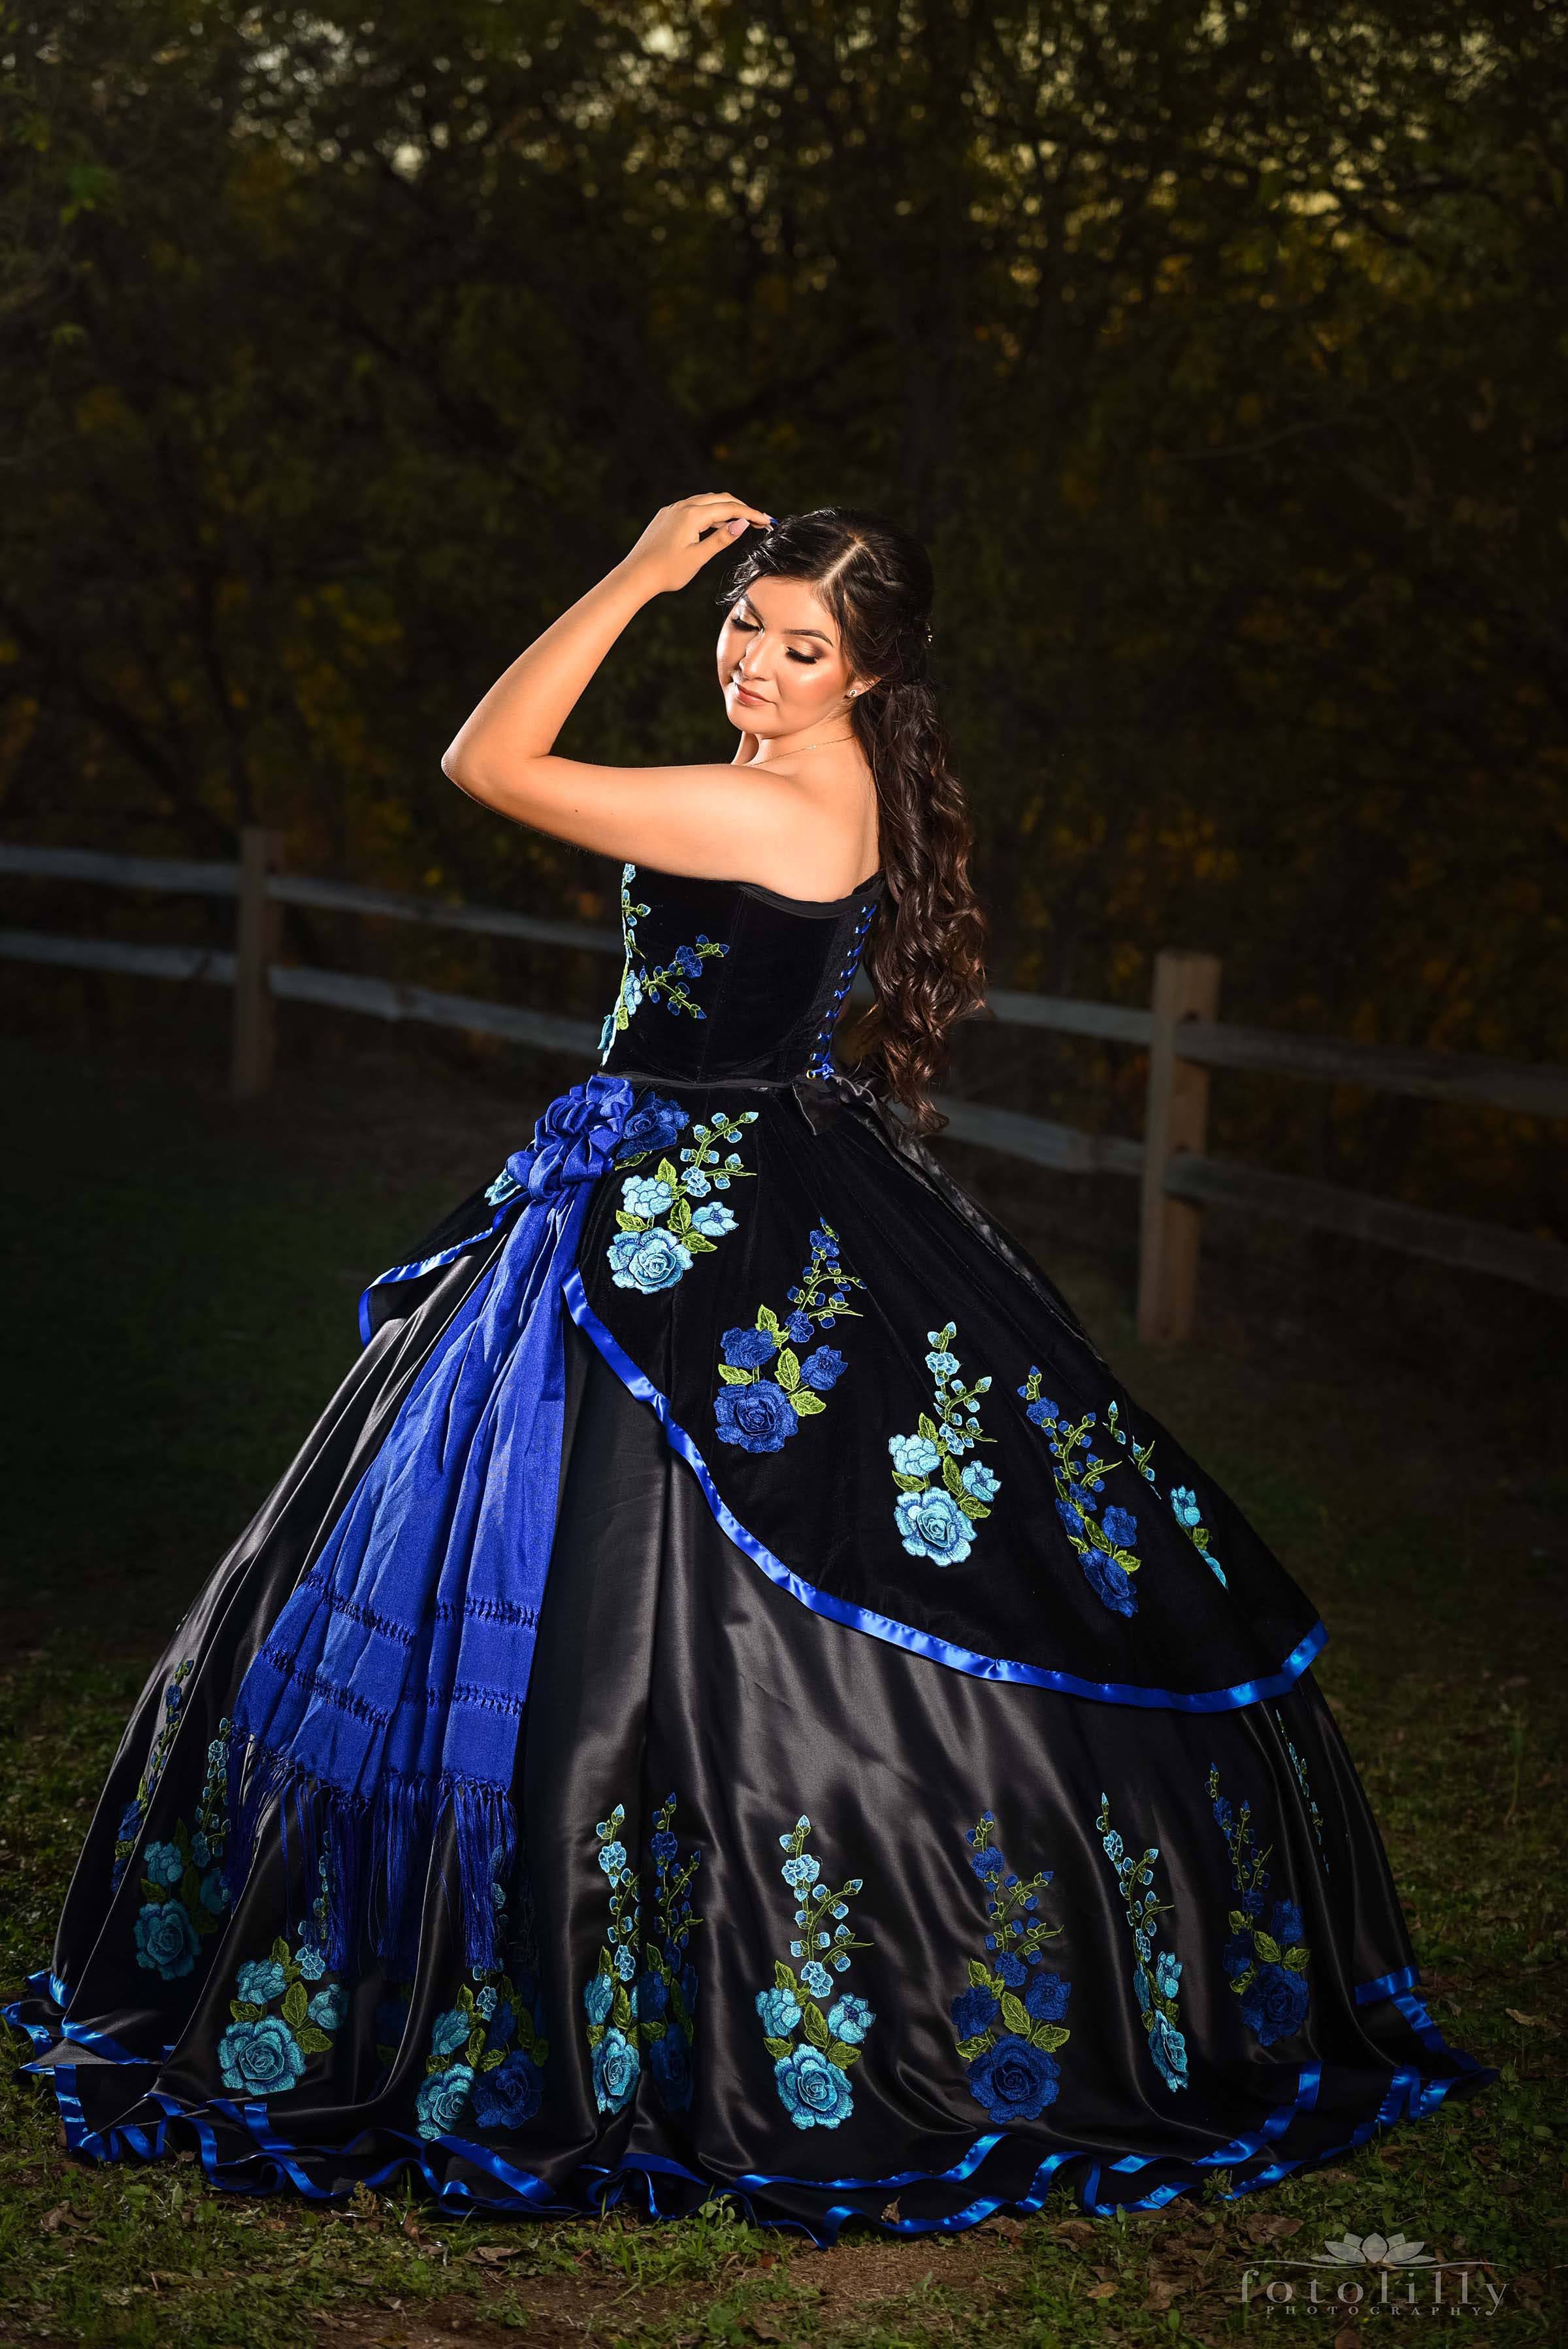
quince, dress, photography, hairstyle, shoulder, purple, flash photography, gown, fashion design, tree, People in nature, black hair, formal wear, smile, electric blue, event, fashion model, costume design, haute couture, recreation, waist, fashion accessory, forest, magenta, public event, costume, fun, Gothic fashion, darkness, grass, hoopskirt, photo shoot, woodland, model